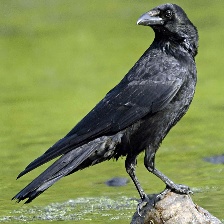
Species: CROW
Scientific name: CORVUS